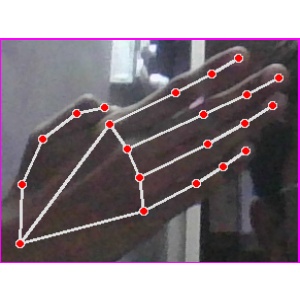
अक्षर: घ